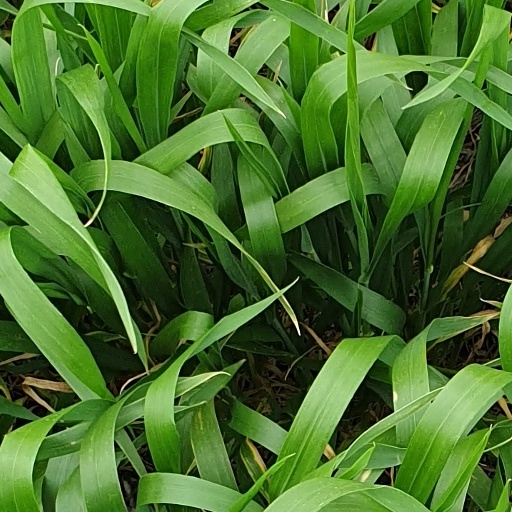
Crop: wheat